3rd Ranger Infantry Company (United States)

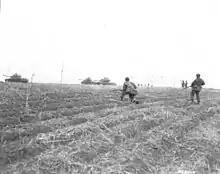
The 3rd Ranger Company advances during its 11 April 1951 mission, approaching what will later be known as "Bloody Nose Ridge."

The Rangers arrived in Korea on 24 March. They disembarked from the Army Transport Ship at Pusan. After spending a night or two there, all three companies continued on to Inchon on an LST Landing Ship, Tank, arriving at Inchon on 31 March. There, 3rd Airborne Ranger Company separated from its sister companies and was attached to the US 3rd Infantry Division near the Imjin River, where the division was engaged in an intense battle with Chinese forces, attempting to push them further north.